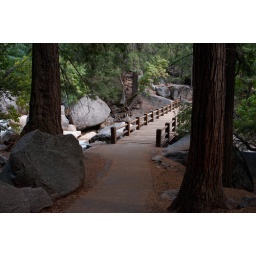
Yosemite, California, 2010-A bridge over the Tuolumne river in Yosemite National Park.